Charles Morgan (businessman)

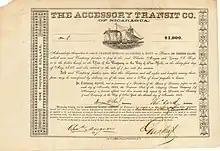
Bond of the Accessory Transit Company (of Nicaragua), issued 30. November 1855, signed by Charles Morgan

Vanderbilt began operating routes from New York to San Francisco on his New and Independent Line. Morgan placed his own ships into service of Vanderbilt's company, running his Empire City Line steamers from New York, as well as "Mexico" from New Orleans, all of which put in at the port of San Juan del Norte. In September 1852, Vanderbilt resigned as president of the company and divested most of his interests the following December. He retained a commission as the company's agent and a percentage of the company's business across Nicaragua. Morgan was part of a short-lived alliance with Vanderbilt as late as February 1853. Accessory Transit Company reported net revenue in excess of $535,000 (~$ in ) in its semi-annual report at the end of 1853; however, this report failed to account for stock dilution, accounts payable to the government of Nicaragua, and the debt settlements to Vanderbilt. In the same year, Morgan deposed Vanderbilt as the agent of the line while the Commodore was vacationing. An anti-Vanderbilt faction seized the control of the board, and they appointed Morgan president of the Accessory Transit Company.